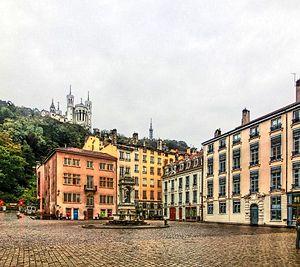
La primatiale Saint-Jean-Baptiste-et-Saint-Étienne est le siège épiscopal de l'archidiocèse de Lyon. Elle a rang de cathédrale et de primatiale : l'archevêque de Lyon a le titre de Primat des Gaules ; le poste est actuellement géré par l'administrateur apostolique du diocèse, Mᵍʳ Michel Dubost, nommé en juin 2019.